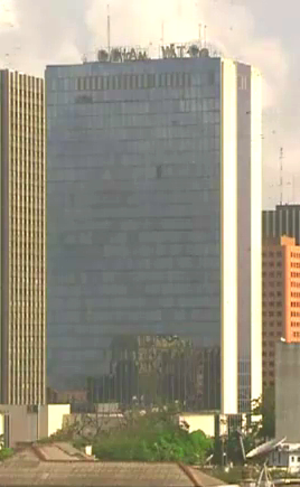
Immeuble du Centre de Commerce International d'Abidjan, au Plateau en 2011.